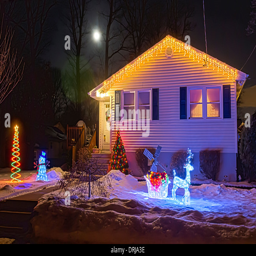
nighttime and christmas lights on a house are lit up and there is a full moon